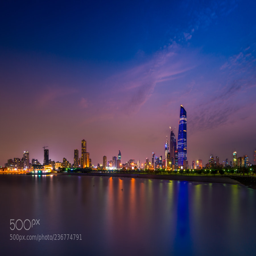
a city in the blue hour